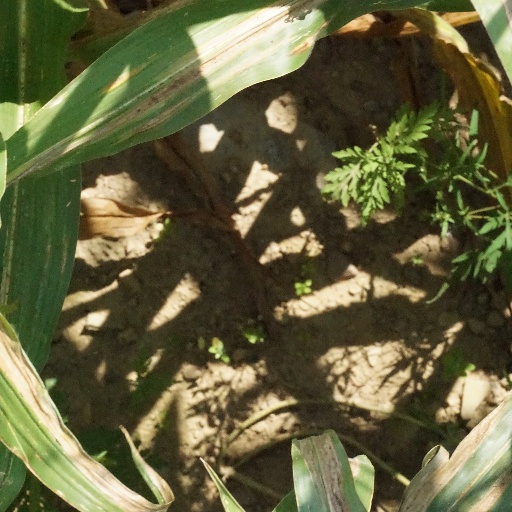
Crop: maize; corn